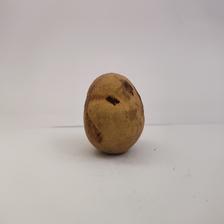
Size: Spoiled